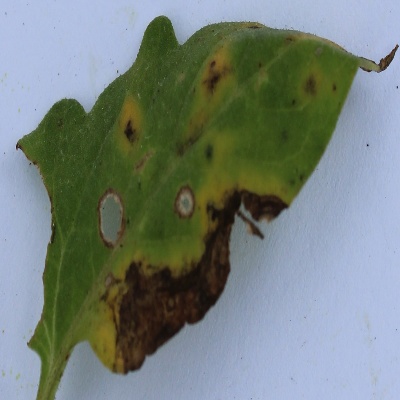
Crop: Tomato
Condition: leaf blight